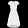
Label: Dress